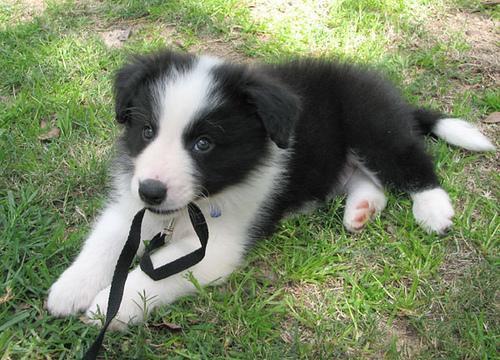
collie